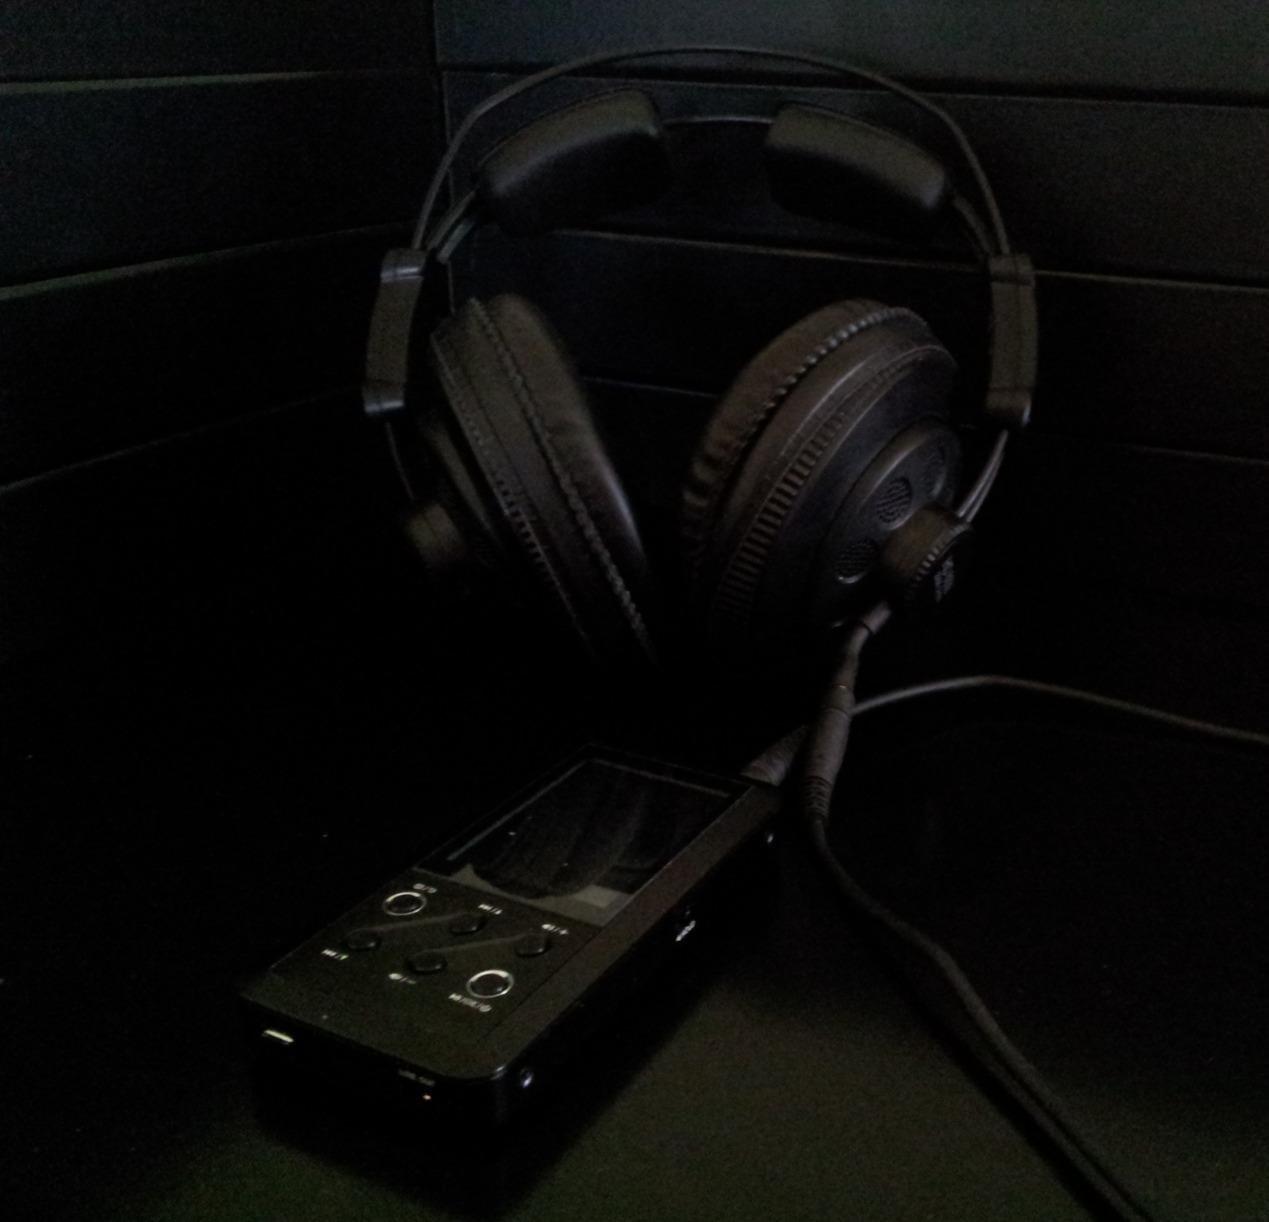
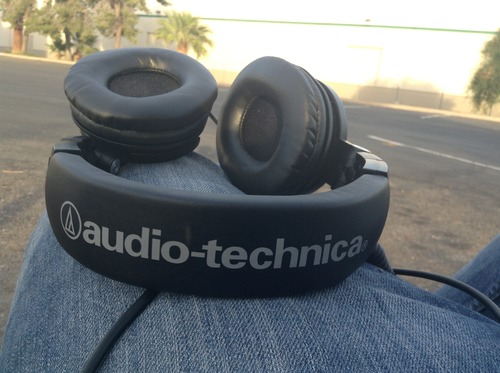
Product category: headphones
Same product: no